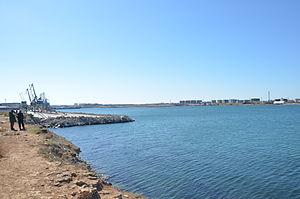
La baie de Kamiesch, en russe, Камышовая бухта, « baie des Roseaux », est une baie formée par la mer Noire, sur la côte de Crimée au sud de Sébastopol. Elle abrite le port de pêche de Sébastopol, une usine de traitement des eaux et une centrale électrique. Elle fait partie du Raïon de Gagarine.